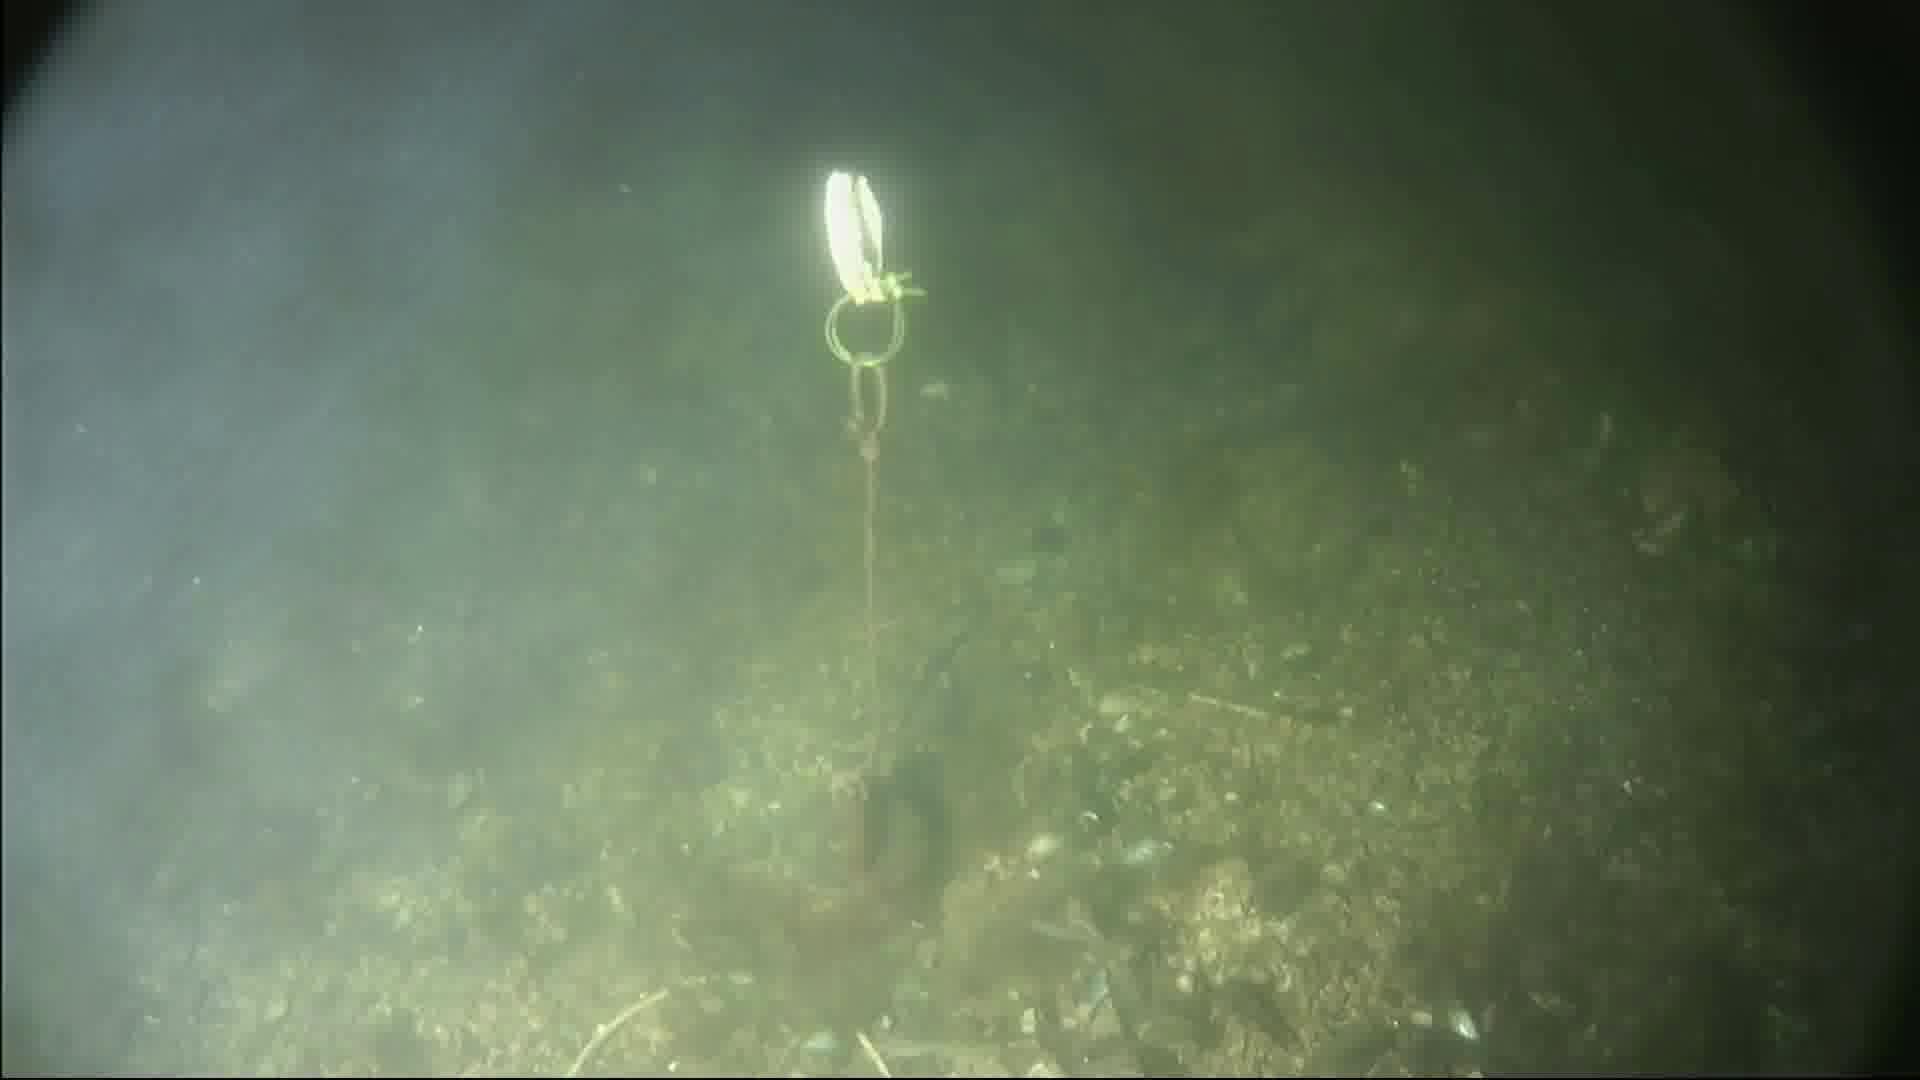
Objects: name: small_fish